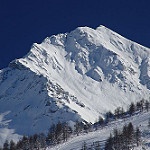
Label: mountain